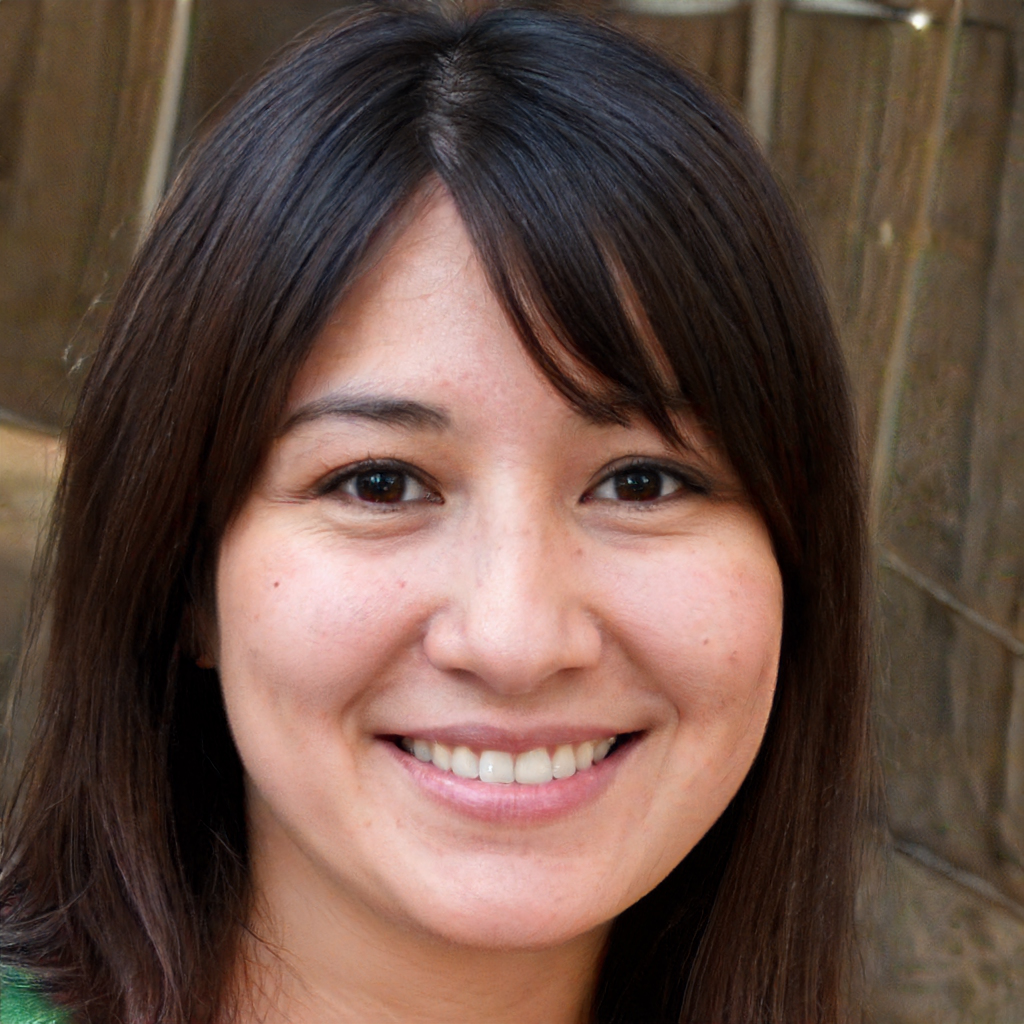
Gender: Female